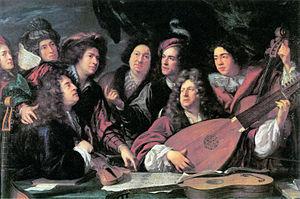
La peinture avec partition musicale est une typologie rare en peinture, laquelle comporte l'évocation de la musique par la présence dans sa composition d'une partition musicale. Elle est présente dans de nombreuses écoles picturales. L'usage de la notation musicale en peinture, qui est approprié dans les peintures avec des musiciens et avec des instruments musicaux, devient symbolique dans la nature morte, dans le trompe-l'œil et dans la vanité et se transforme parfois en pur élément graphique dans des œuvres modernes et contemporaines.